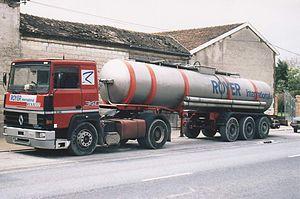
En 1980, le camion Berliet TR devient le Renault Véhicules industriels gamme R lors de la fusion des marques Berliet et Saviem.